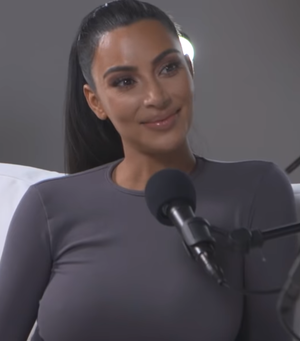
Kanye West, de son nom complet Kanye Omari West /ˈkɑːnjeɪ wɛst/, né le 8 juin 1977 à Atlanta, en Géorgie, est un rappeur, auteur-compositeur-interprète, réalisateur artistique, réalisateur et designer américain, originaire de Chicago, dans l'Illinois.